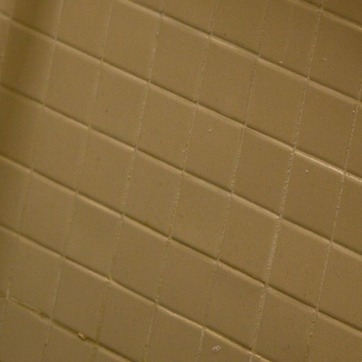
Material: tile